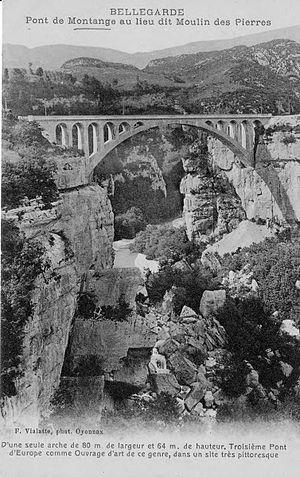
Le pont des pierres qui enjambe la Valserine entre Confort et Montanges (Ain)